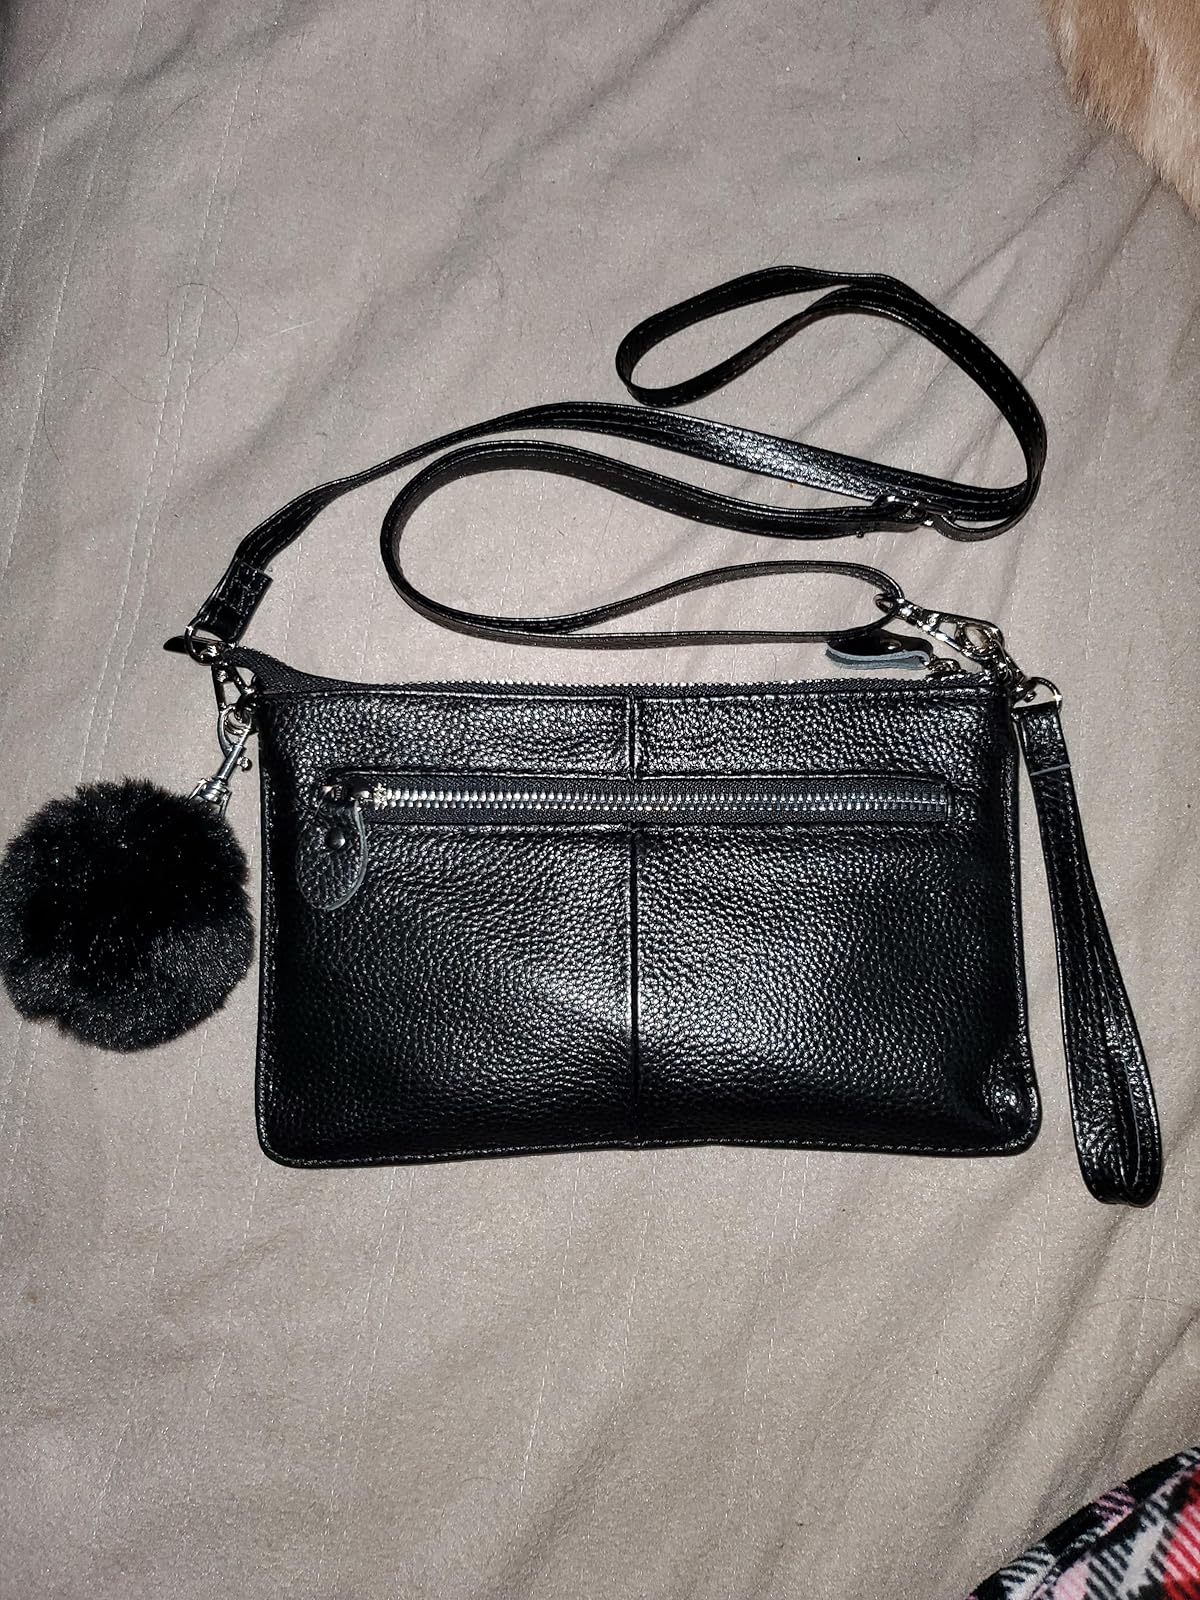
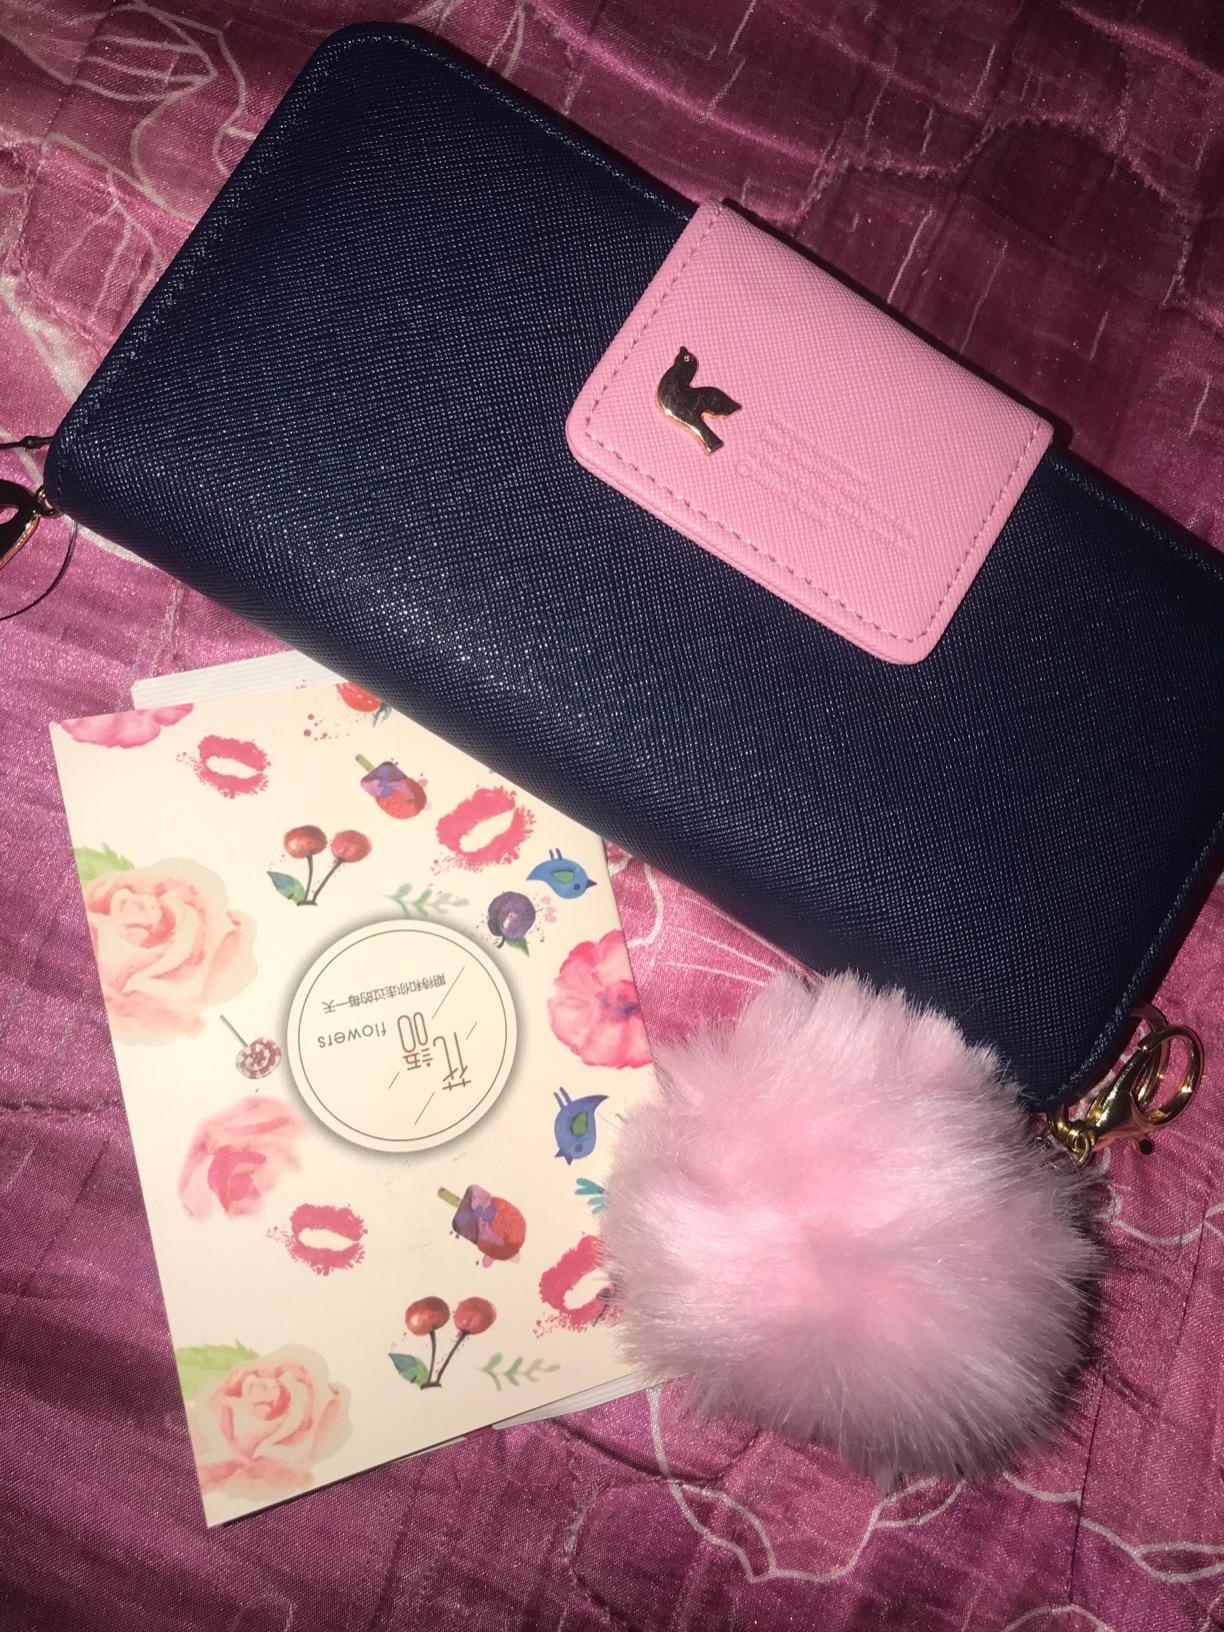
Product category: accessories_handbag
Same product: no